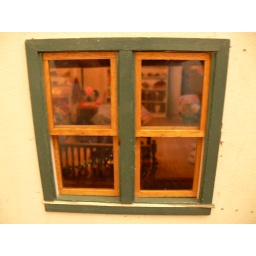
The fairy windows under the store display window